Oland (Frisian island)

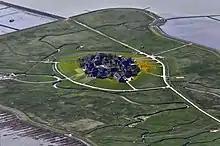

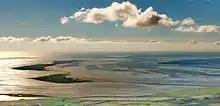
Oland (left), behind it Langeness, right Föhr with Amrum in the background.

Oland (North Frisian: "Ualöönist") is a small Hallig of the North Frisian Islands which is connected by a narrow-gauge railway to the mainland and to Hallig Langeneß. In 2019, the population was estimated, unofficially, to be 16 people.